United States Rubber Company

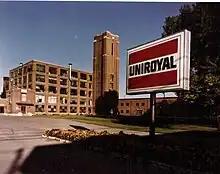
Uniroyal plant in Saint-Jérôme, Quebec, built in 1911–1930

Uniroyal operations in Canada were carried out under the name Dominion Rubber Company for a number of decades.